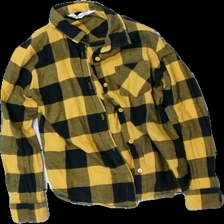
View: front
Type: Shirt
Category: Children
Brand: H&M
Colors: Yellow, Black
Material: 100% cotton
Pattern: Checkered print
Cut: Regular
Size: 134
Season: All
Price range: <50
Recommended usage: Reuse